C. S. Lewis

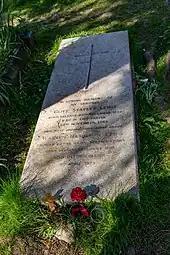
Lewis's grave at Holy Trinity Church, Headington Quarry

Lewis entered Oxford in the 1917 summer term, studying at University College, and shortly after, he joined the Officers' Training Corps at the university as his "most promising route into the army". From there he was drafted into a Cadet Battalion for training. After his training he was commissioned into the 3rd Battalion of the Somerset Light Infantry of the British Army as a Second Lieutenant, and was later transferred to the 1st Battalion of the regiment, then serving in France (he would not remain with the 3rd Battalion as it moved to Northern Ireland). Within months of entering Oxford, he was shipped by the British Army to France to fight in the First World War.